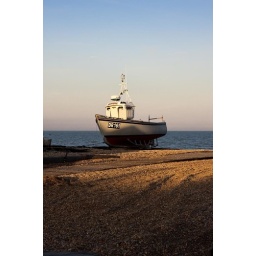
Fishing Boat pulled up out of the water on Deal beach illuminated by the setting sun